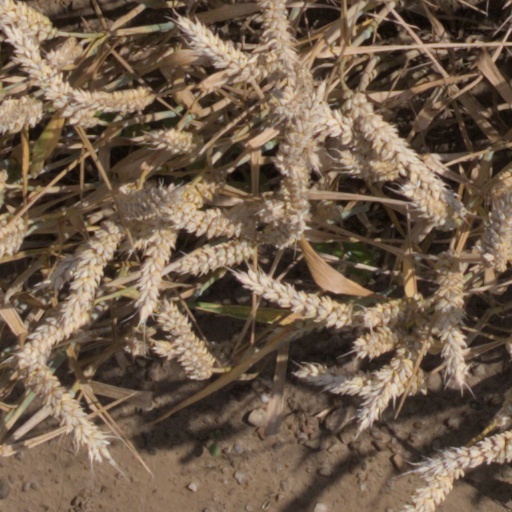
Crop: wheat